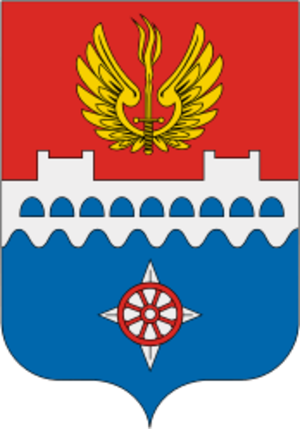
Volkhov, anciennement Volkhovstroï, est une ville de l'oblast de Léningrad, en Russie, et le centre administratif du raïon de Volkhov. Sa population s'élevait à 45 195 habitants en 2017